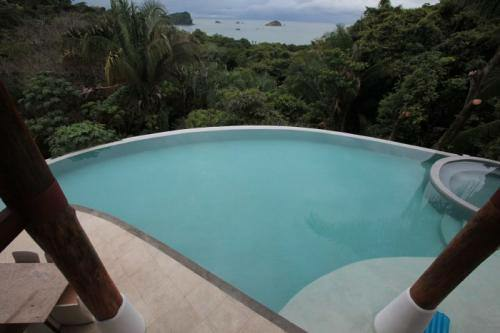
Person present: No